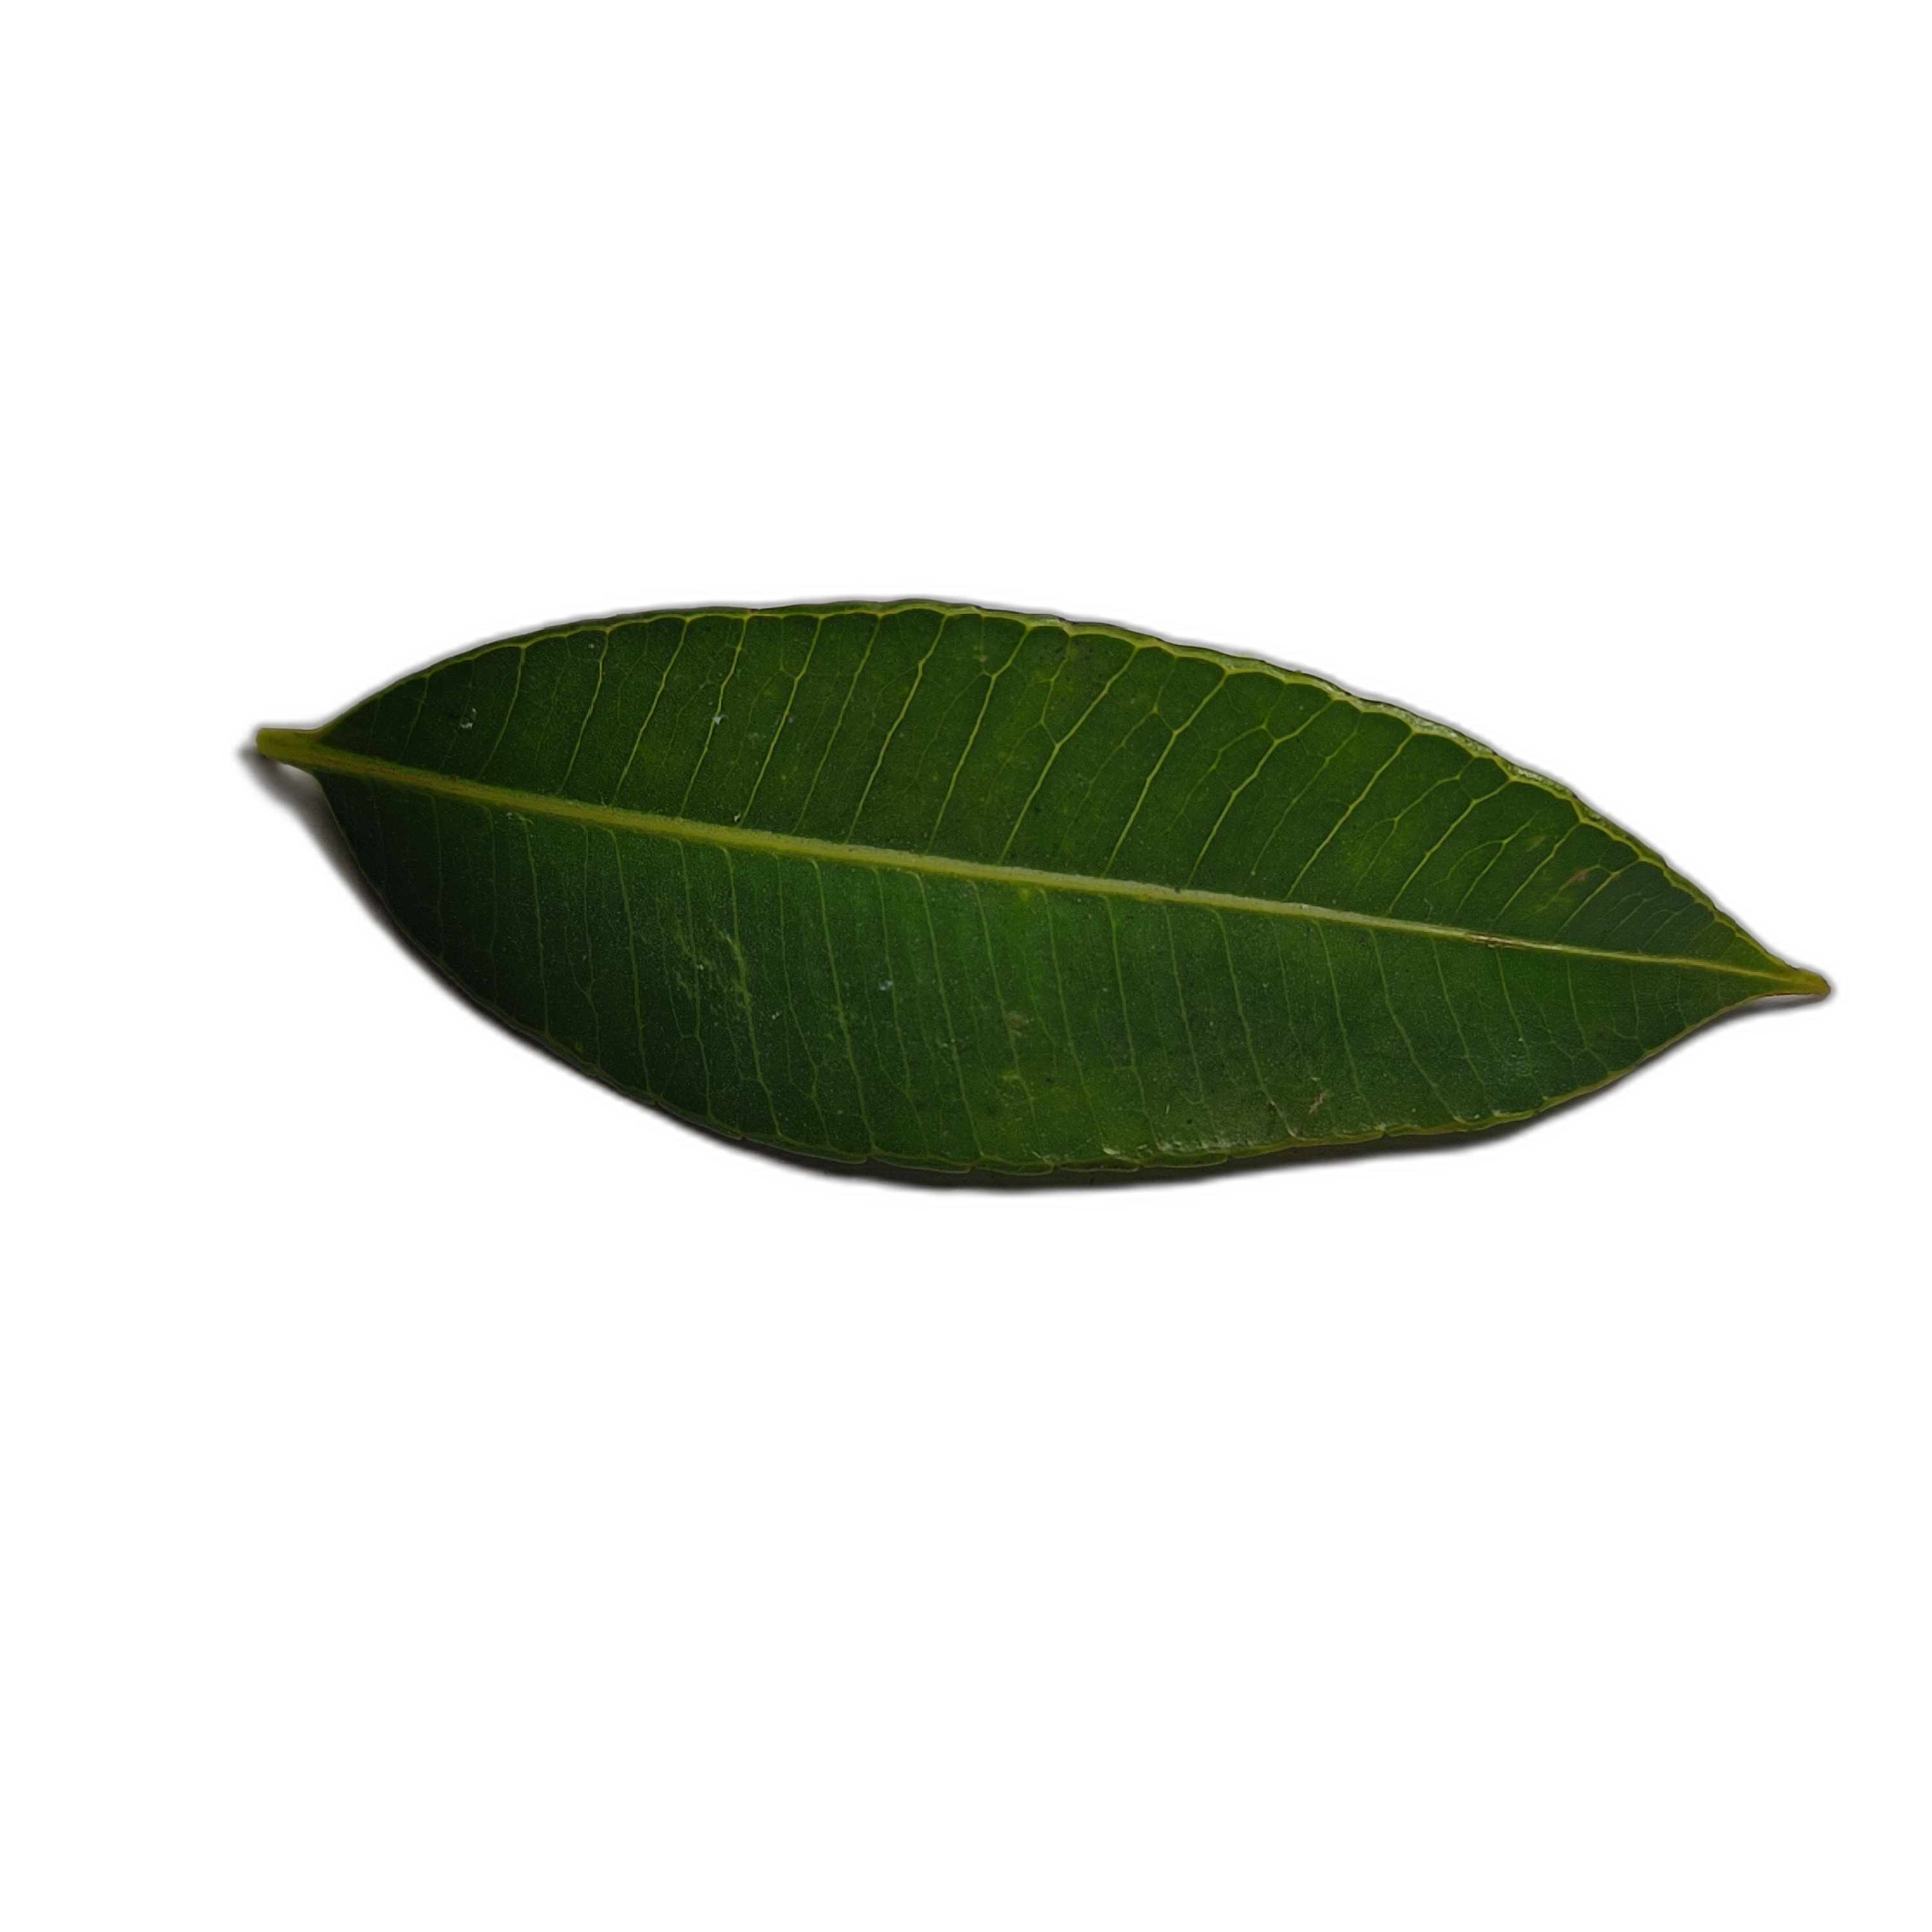
Label: healthy